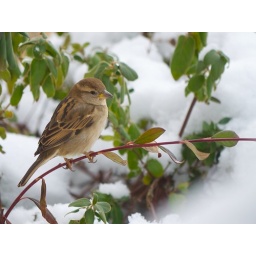
A joy to get some snow to help ground the winter bird pictures here in the Utah desert.